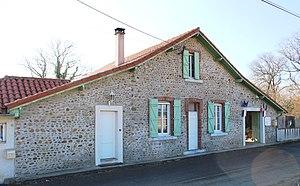
Mairie de Castéra-Lanusse (Hautes-Pyrénées)
Castéra-Lanusse est une commune française située dans le département des Hautes-Pyrénées en région Occitanie.